NTR Gardens

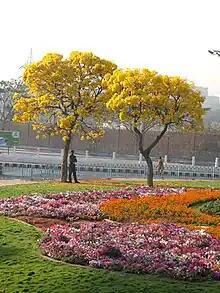
Blooming flowers at the gardens.

In 2000, the Government of Andhra Pradesh expressed its plans to develop this area with several projects such the NTR Gardens itself, a rock garden and an IMAX theatre. A few days later, a government official firstly said that the rock garden will be taken up by Dubai-based NRIs at a cost of . Secondly the IMAX theatre project, which was said to cost was allotted to a private firm. Both these projects were to be executed in the same plot which housed the memorial.